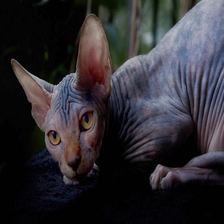
Species: cat
Breed: Sphynx